Riga International Airport

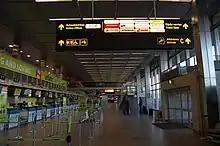
Check-in hall

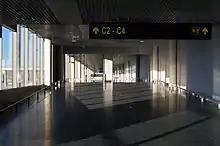
Hallway between piers "B" and "C"

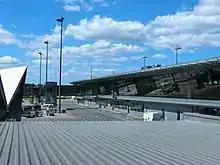
View of the "B" pier

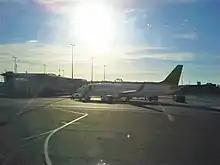
RIX terminal view from tarmac

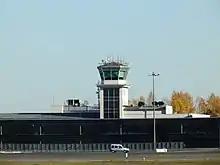
Control tower

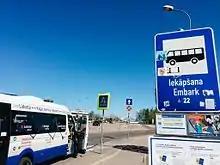
Bus stop at Riga Airport

Riga Airport is accessible by bus line 22, operated by Rīgas Satiksme, which runs between Riga city centre and the airport. A shuttlebus service to the airport from the Riga International Bus Terminal was launched in 2024 by Lux Express. Moreover, there are international bus connections from the airport to cities in Estonia, Lithuania, Poland and Germany.